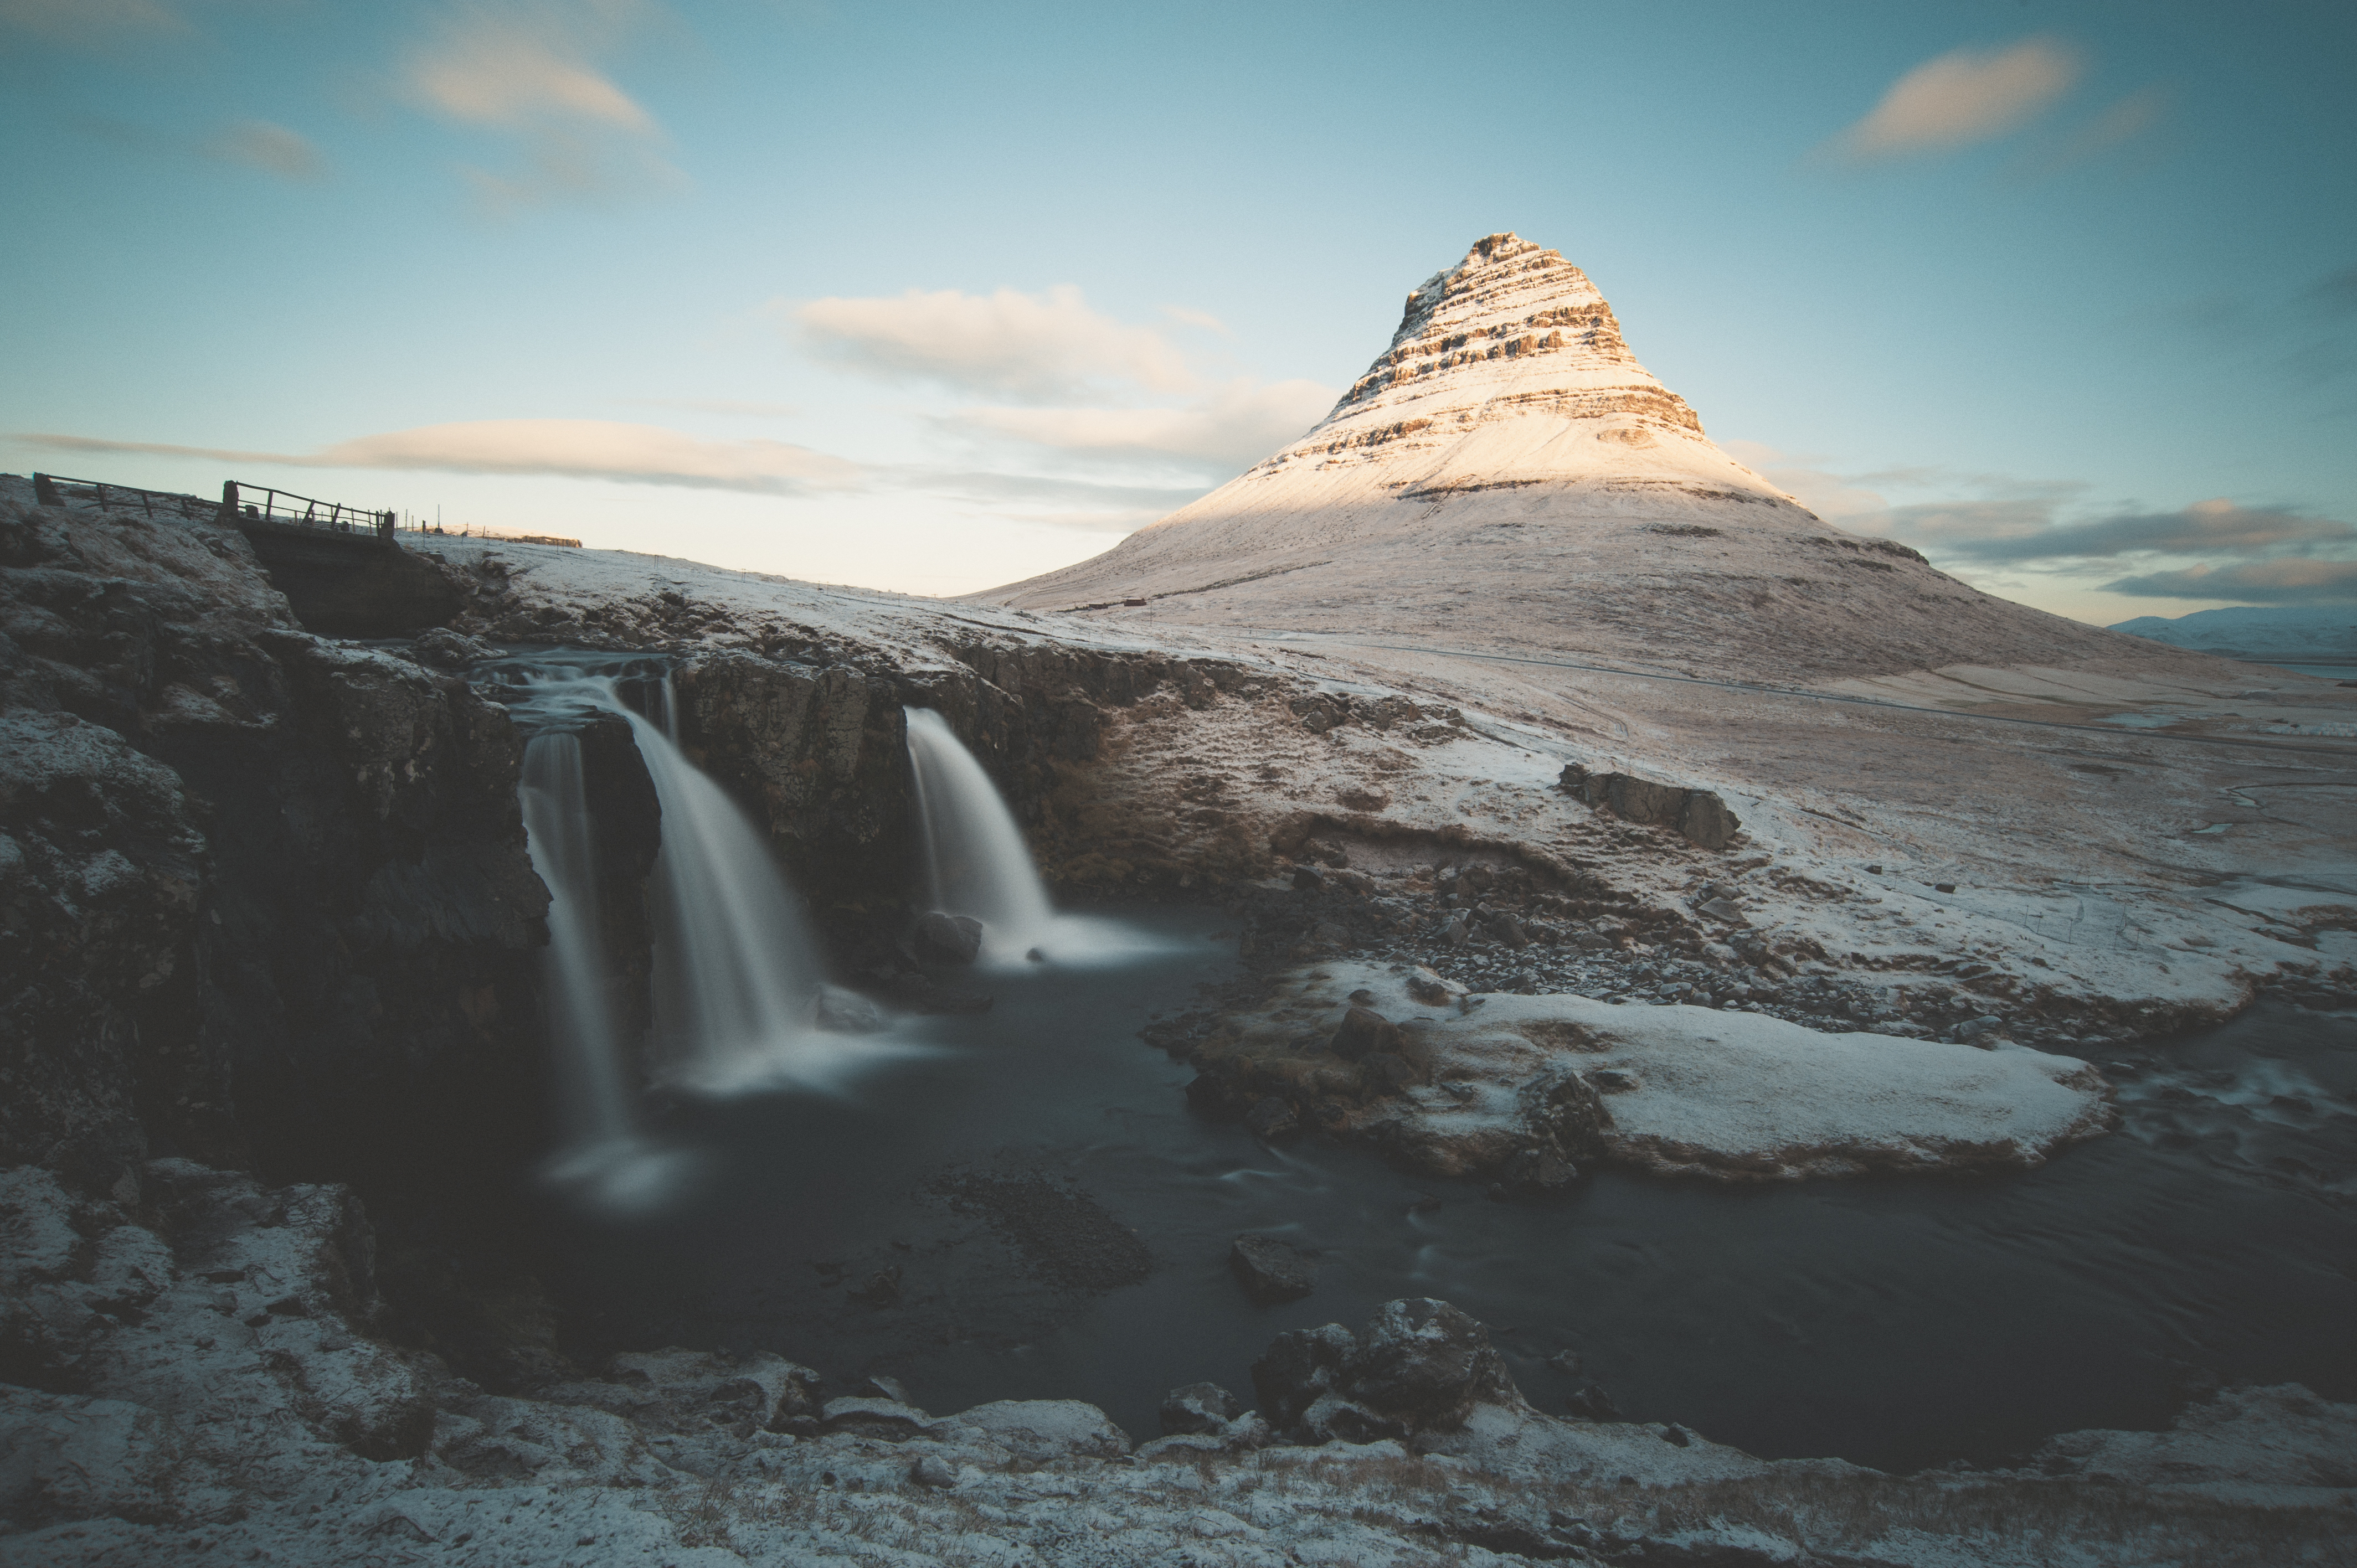
landscape, sea, coast, nature, rock, mountain, snow, winter, wave, formation, ice, body of water, geology, landform, geographical feature, mountainous landforms